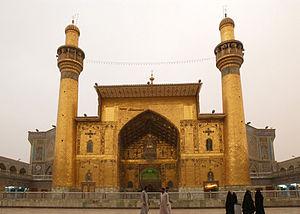
Le pishtak est un élément d'architecture islamique d'origine persane. Il s'agit d'un portail en forme d'arc qui fait saillie sur la façade où il se trouve. En général, dans le cas de son emploi dans l'architecture d'une mosquée, il est cantonné de deux minarets, mais ce n'est pas systématique.
Nadjaf est une ville d'Irak et la capitale de la province de Nadjaf. Elle est située à environ 160 km au sud de Bagdad. Sa population était estimée à 900 600 habitants en 2008.
Le mausolée de l'imam Ali ou mausolée d'Ali est un sanctuaire situé dans la ville irakienne de Najaf. Abritant les restes de l'imam Ali Ibn Abi Talib, cousin du prophète Mahomet et premier imam du chiisme et quatrième calife de l'islam, il est un lieu de pèlerinage important pour les chiites. Selon la tradition chiite, les prophètes Adam et Noé y seraient également enterrés.
Les lieux saints de l'islam sont les endroits auxquels l'islam voue la plus grande importance.